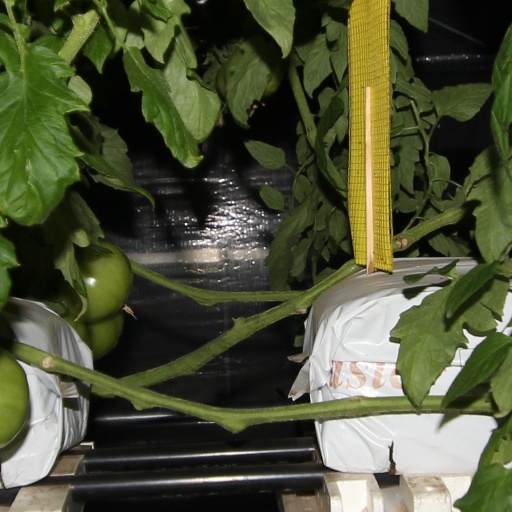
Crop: tomato